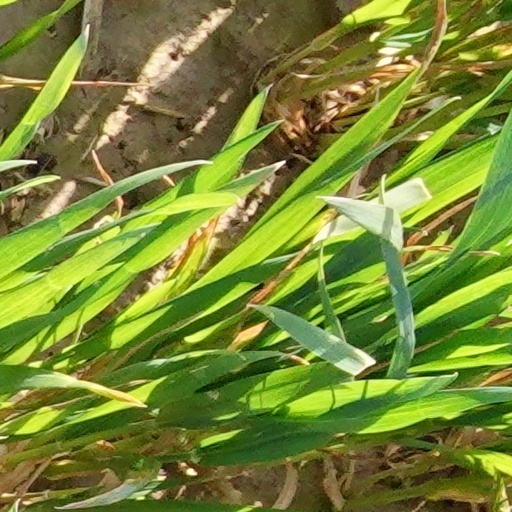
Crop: wheat